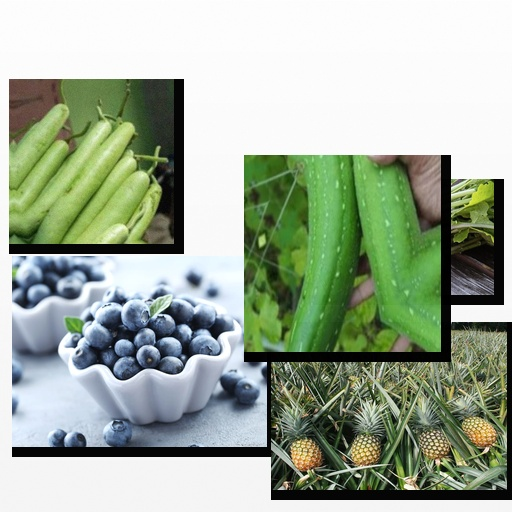
Food items: pineapple, turnip, sponge_gourd, bottle_gourd, blueberry